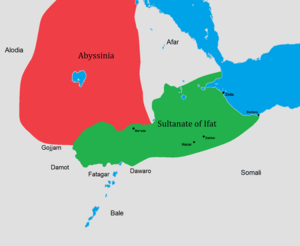
Extension approximative du sultanat d'Ifat. Español: Extensión aproximada del Sultanato de Ifat.